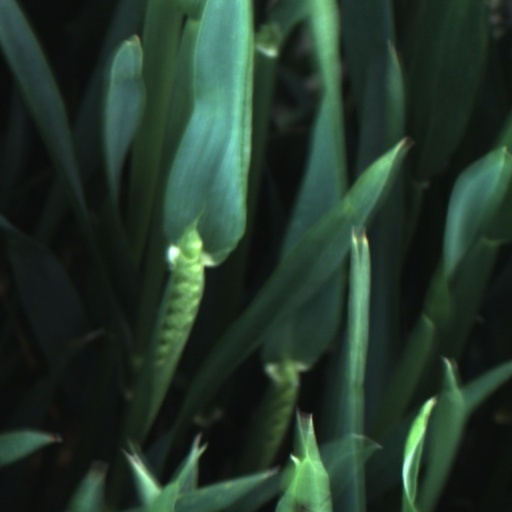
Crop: wheat